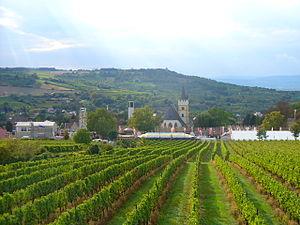
La fête du vin rouge d'Ingelheim ou Ingelheimer Rotweinfest est la fête viticole et fête foraine centrale de la ville Ingelheim am Rhein. Se déroulant chaque année le dernier week-end de septembre et le premier week-end d'octobre, Ingelheim fête le vin durant neuf jours autour de la Burgkirche.